Bond Minicar

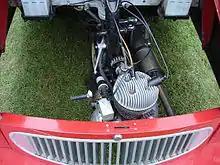
The engine bay of a 1959 Minicar Mark F. The kick start on the right hand side of the engine was fitted for emergency use; all Minicars were started from the driver's seat.

The prototype and early cars utilised stressed skin aluminium bodywork, though later models incorporated chassis members of steel. The Minicar was amongst the first British cars to use fibreglass body panels.